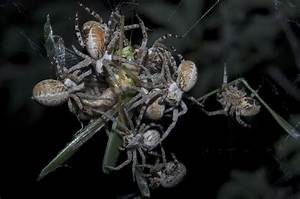
Label: ragno